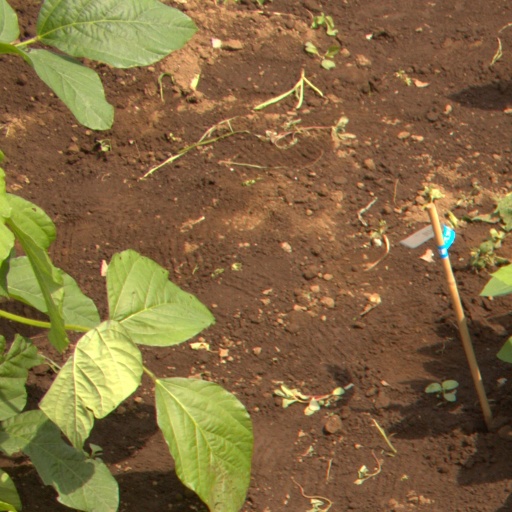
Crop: soybean